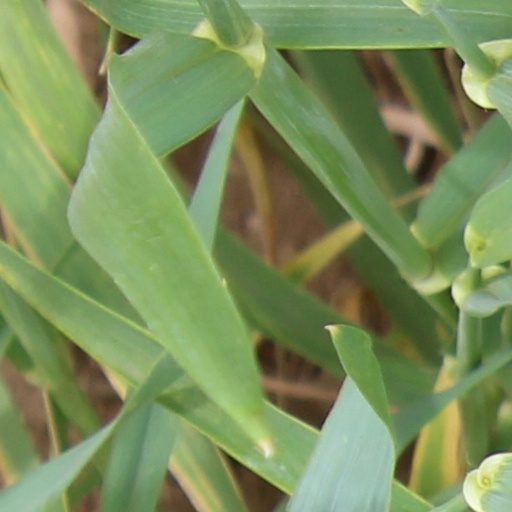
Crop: wheat